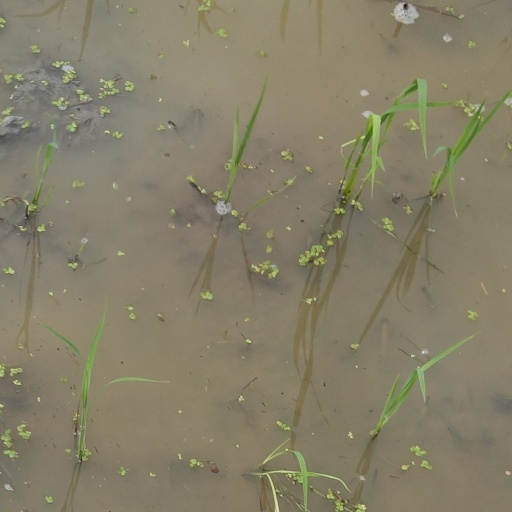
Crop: rice